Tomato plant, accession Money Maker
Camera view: vertical (180 deg); turntable rotation: 150 degrees
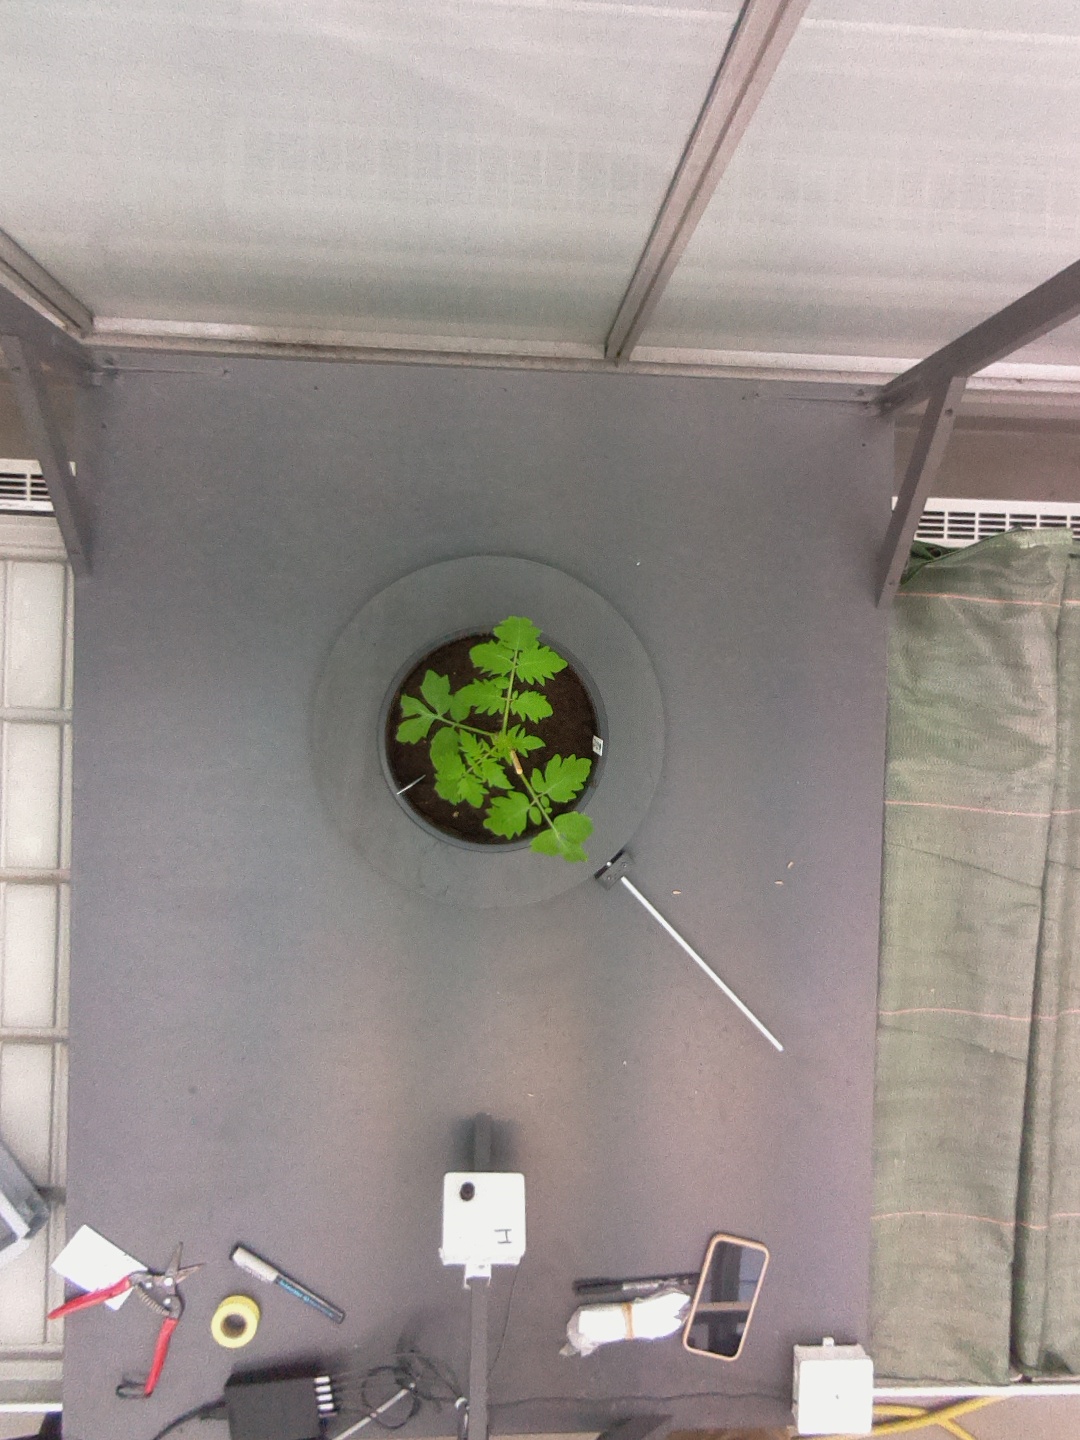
BBCH growth stage 13: 6 of true leaves visible